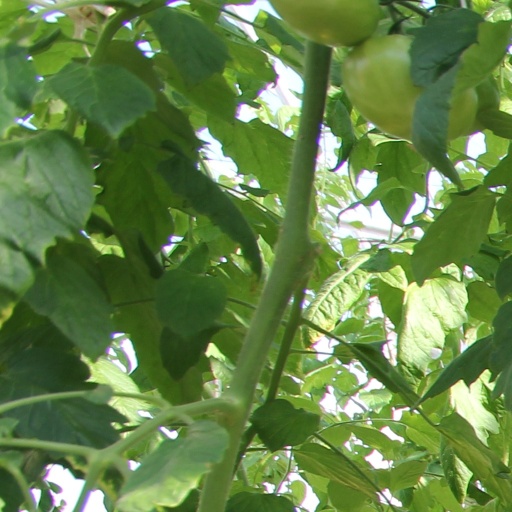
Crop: tomato